History of Belgium

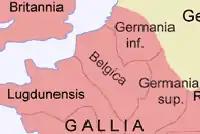
The Roman province of Gallia Belgica in around 120 AD

When Julius Caesar arrived in the region, as recorded in his "De Bello Gallico", the inhabitants of Belgium, northwestern France, and the German Rhineland were known as the Belgae, and they were considered to be the northern part of Gaul. The region of Luxembourg, including the part of the Belgian province of Luxembourg around Arlon, was inhabited by the Treveri.